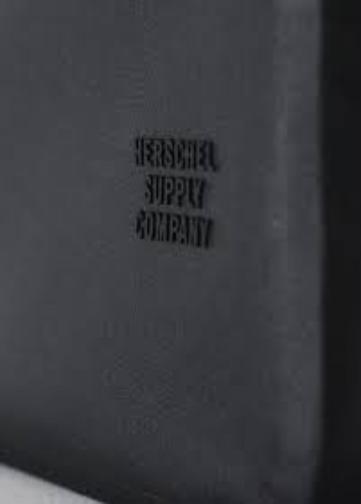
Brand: Herschel Supply
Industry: Clothes